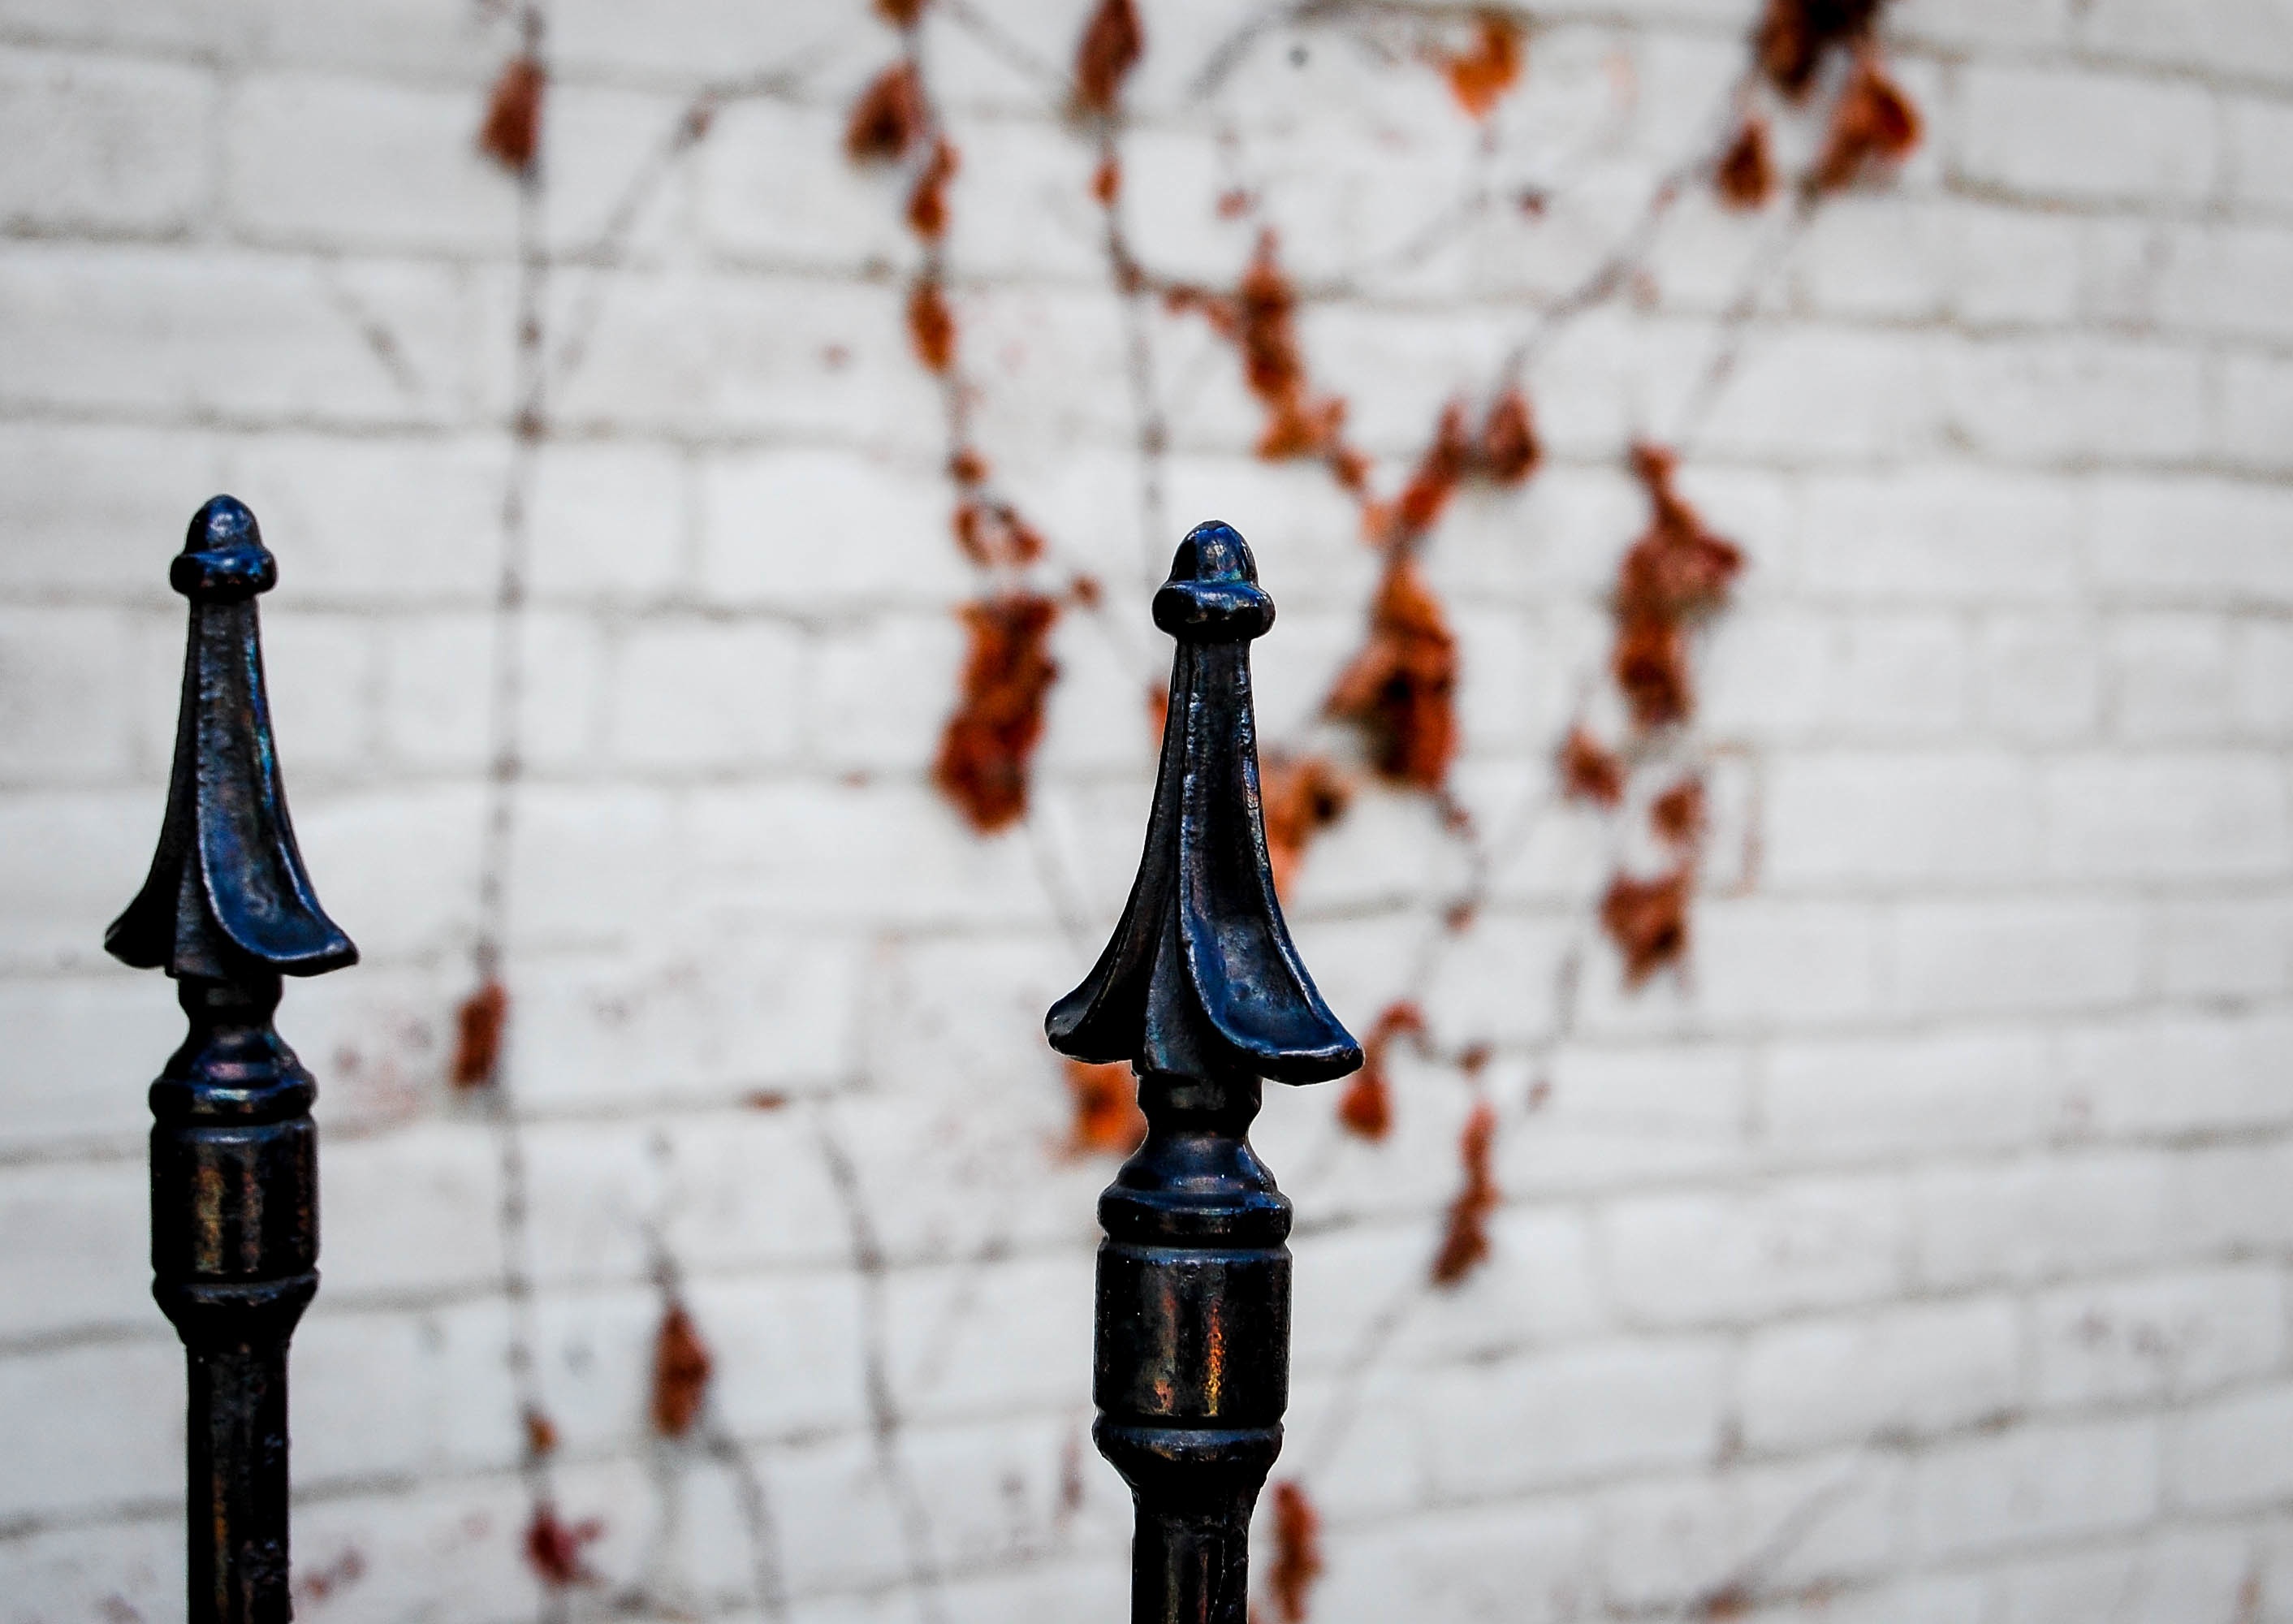
water, snow, winter, white, wall, spring, red, color, blue, black, lighting, season, temple, photograph